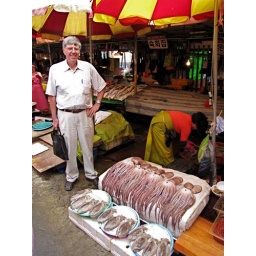
Intrepid Greek photographer Nikos Sakellaridis captures Glyn at the fish market in Busan. You could also buy live octopi